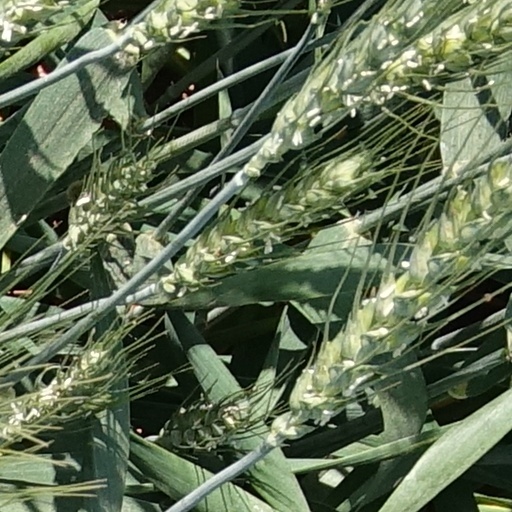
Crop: wheat